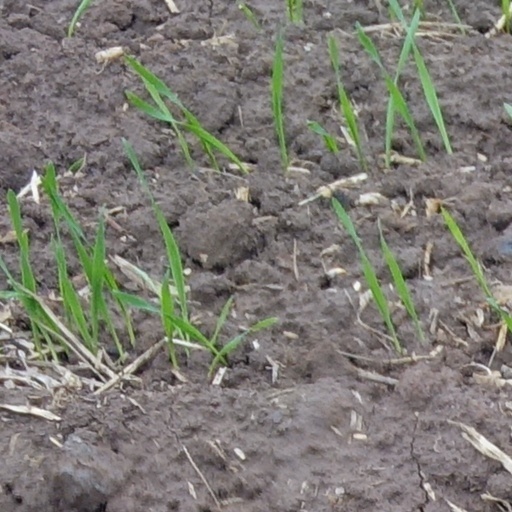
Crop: wheat